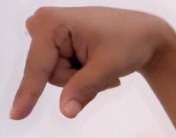
ASL sign: Q